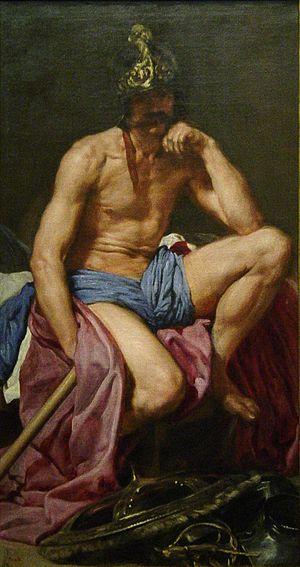
Liste des tableaux de Diego Vélasquez.